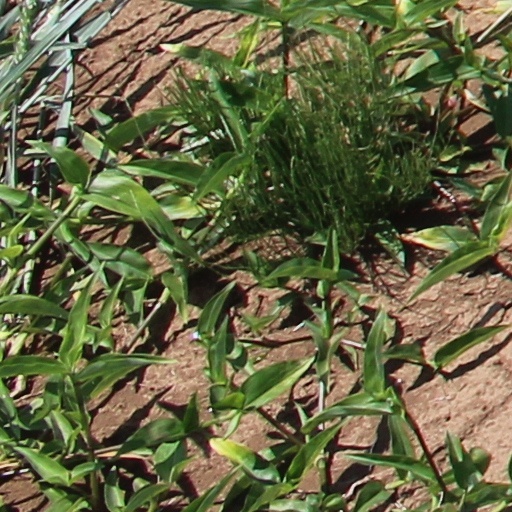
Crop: wheat